Rambouillet Agreement

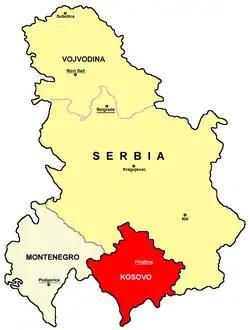
Location of Kosovo within the Federal Republic of Yugoslavia

The Rambouillet Agreement included provisions for creating a system of democratic self-governance for Kosovo within the Federal Republic of Yugoslavia. It would have established executive, legislative and judicial branches of government, a system of local government and law enforcement institutions.